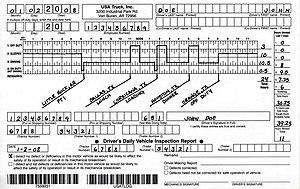
La formation en transport routier est un cours donné par une école spécialisée en véhicules lourds, dans le but d'obtenir un permis de conduire pour manœuvrer des camions, des tracteurs routiers, et des autobus. Il faut cependant ne pas confondre le permis C qui permet de conduire des véhicules isolés affectés au transport de marchandises de plus de 3,5 tonnes de PTAC et le permis D permettant de conduire des véhicules de transport en commun de personnes de plus de 8 passagers, conducteur non compris.